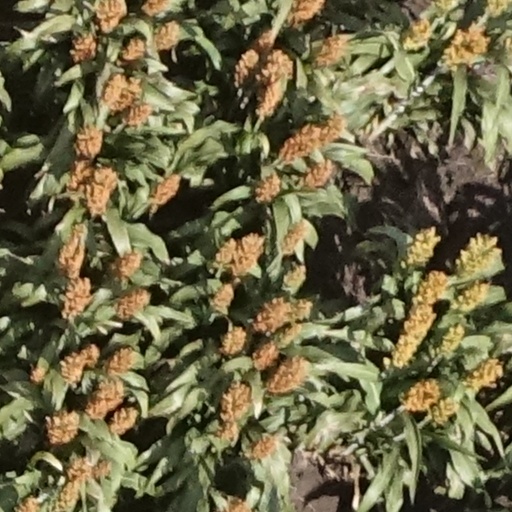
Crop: sorghum